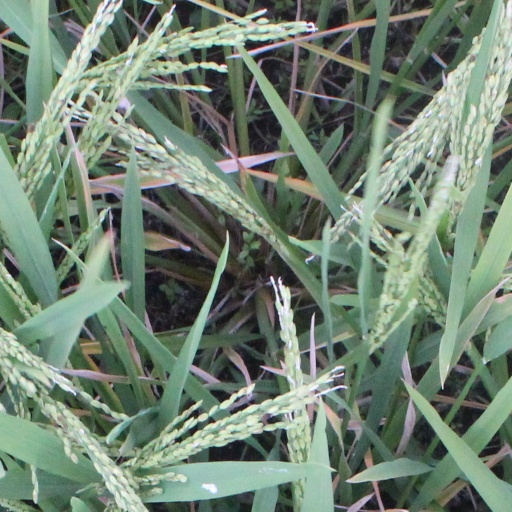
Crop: rice